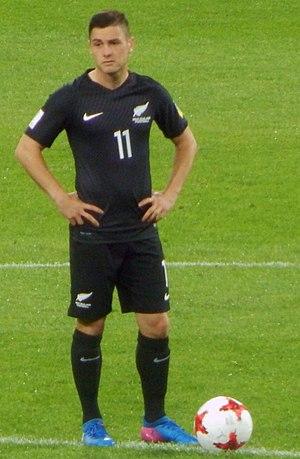
Marco Rodrigo Rojas est un footballeur néo-zélandais d'origine chilienne né le 5 novembre 1991 à Hamilton. Il évolue actuellement au poste d'ailier au Melbourne Victory FC.